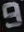
Number: 9